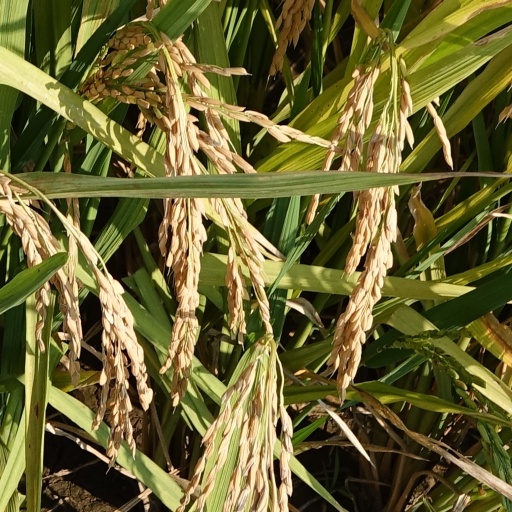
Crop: rice